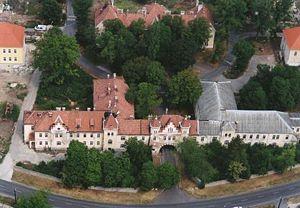
Hajmáskér est un village et une commune du comitat de Veszprém en Hongrie.